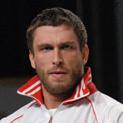
Age: 27